Kathleen Garman

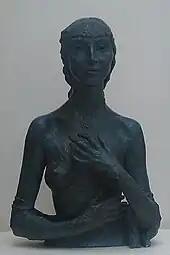
Bronze sculpture of Kathleen Garman by Jacob Epstein, titled "Kathleen" and made in 1935, while she was his mistress, now at Bristol City Museum and Art Gallery

In 1921, Kathleen began a relationship with the married sculptor Jacob Epstein, becoming his model and his mistress. Her father, who strongly disapproved of the affair, cut her out of his will when he died in 1923. In 1923, Epstein's jealous wife Margaret invited Kathleen to her house and shot her in the shoulder with a pearl-handled pistol. Epstein paid Kathleen's hospital bills and persuaded her not to press charges against Margaret, lest it erupt into a public scandal. After this incident, Margaret encouraged Jacob into multiple affairs in the hope he would tire of Kathleen. While Epstein and his wife were childless, Margaret raised as their own his children from other liaisons, his daughter Peggy Jean (b. 1918) (with Dorothy (Meum) Lindsell-Stewart [1895–1957]), and his son Jackie (b. 1934) (with Isabel Nicholas [1912–1992]).